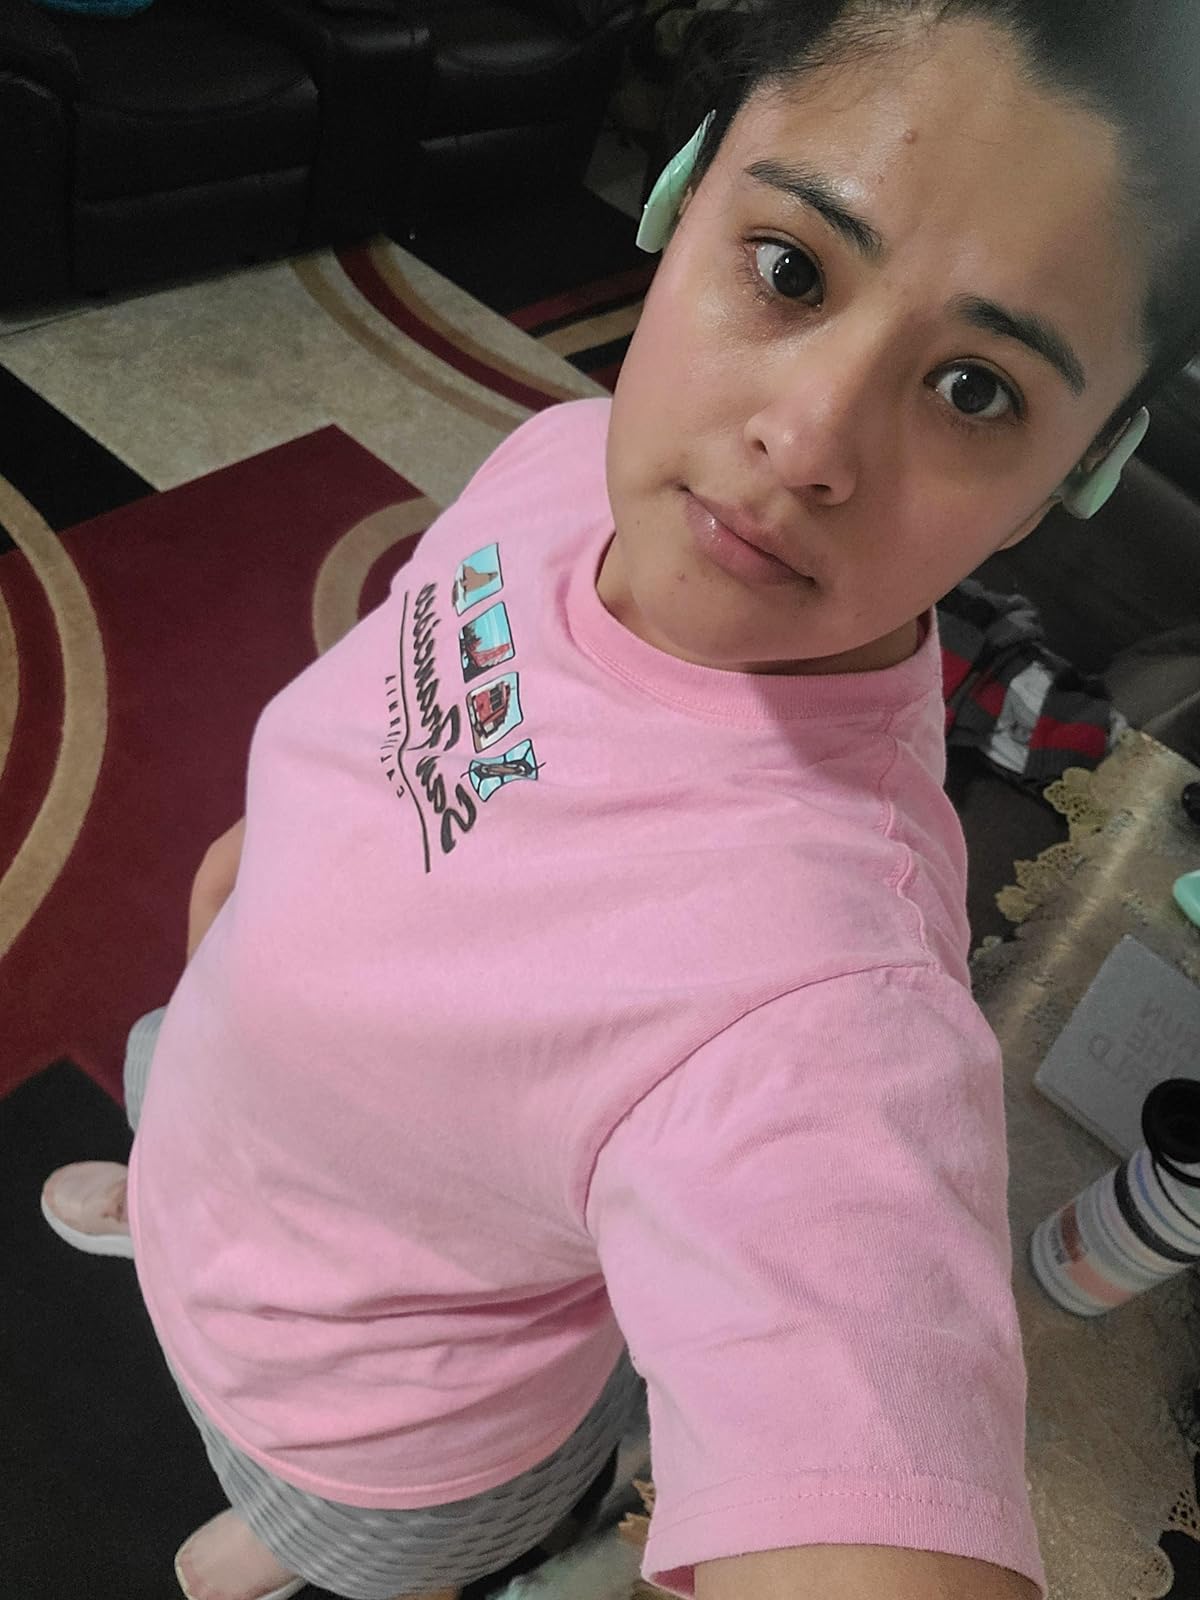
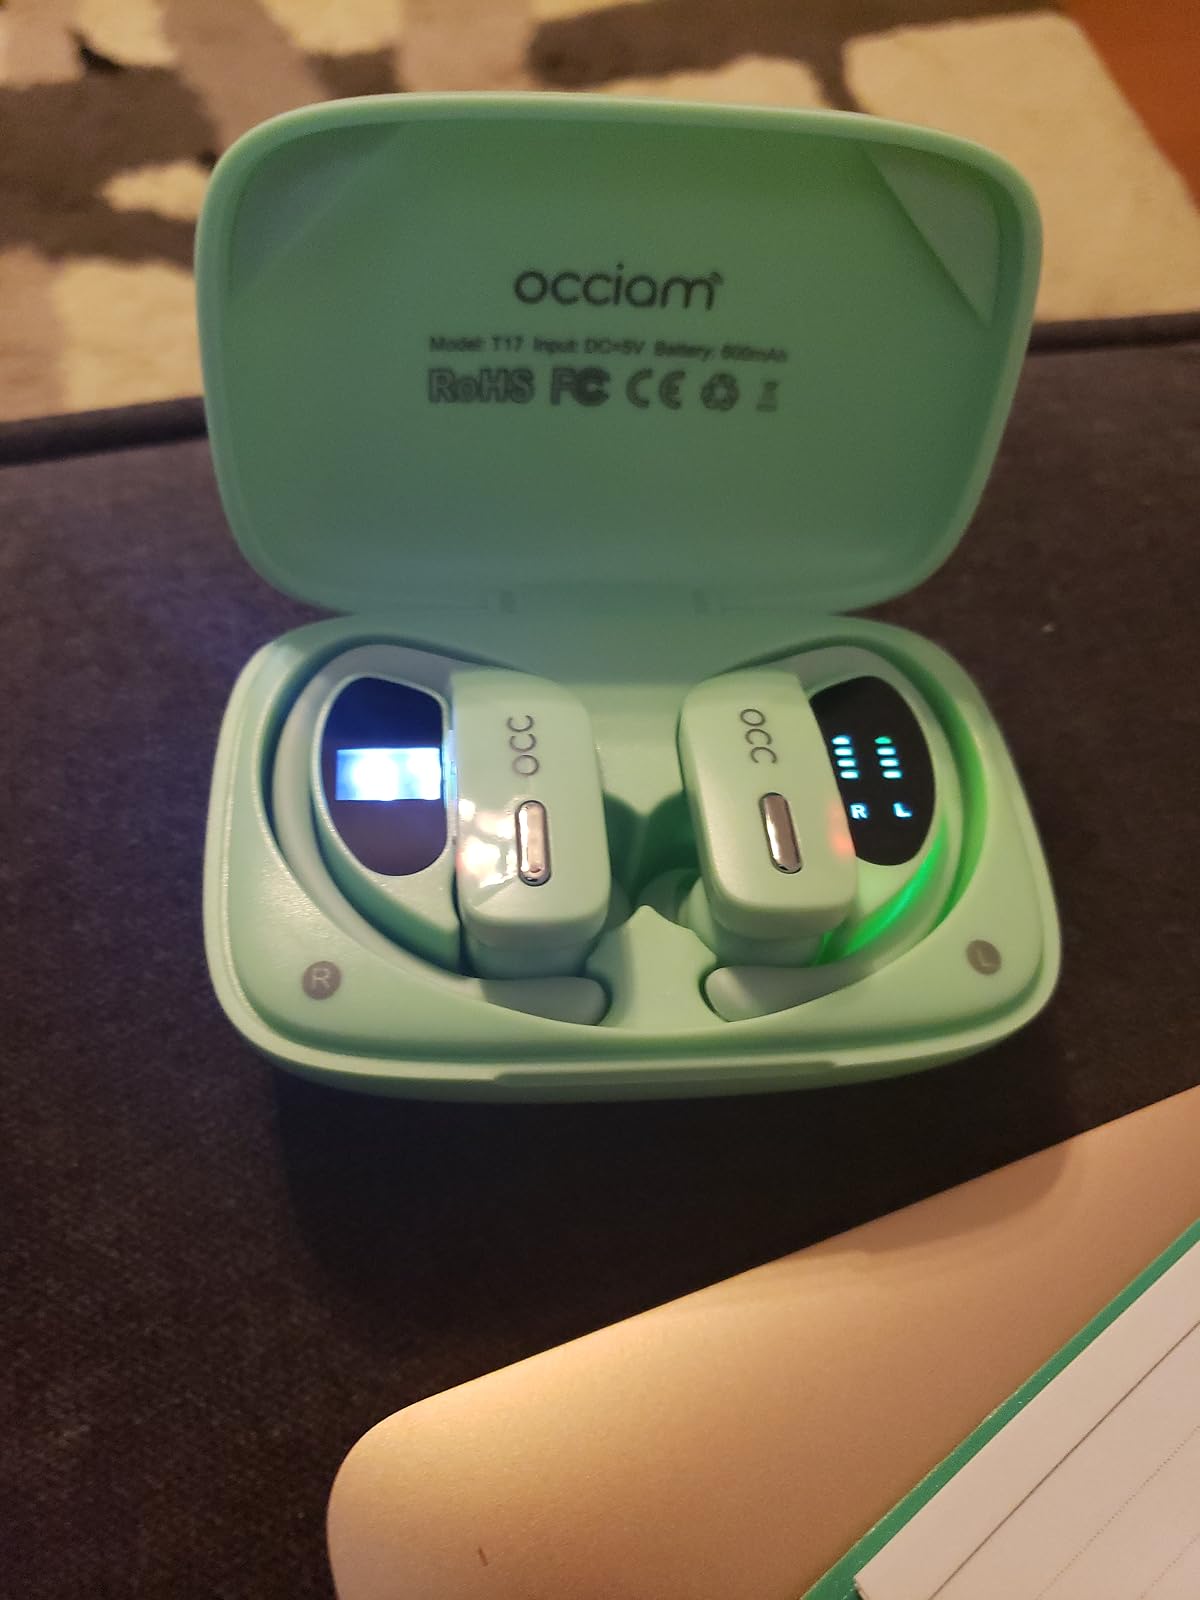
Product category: earbuds
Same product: yes